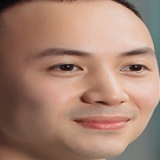
diễn viên Hoàng Anh Vũ